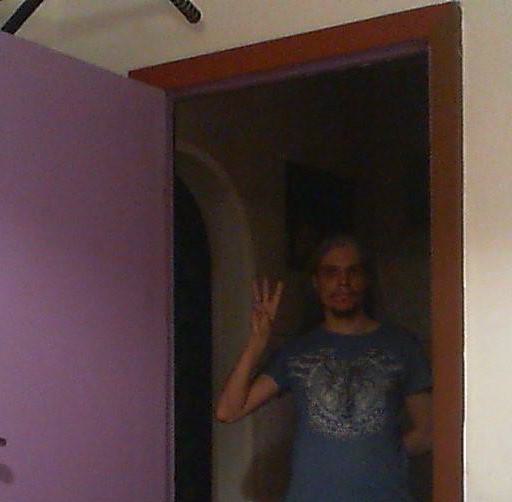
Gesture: three